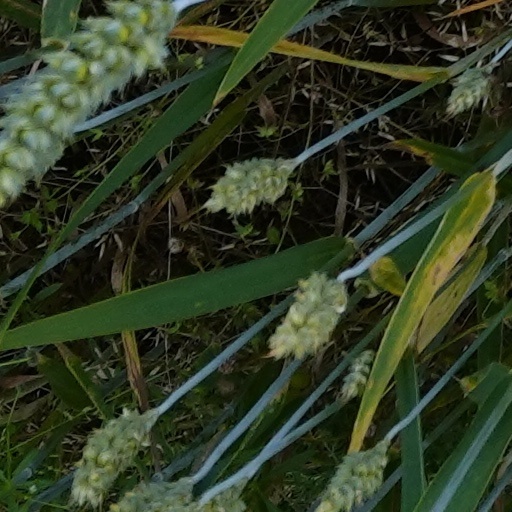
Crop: wheat